Bartonella quintana

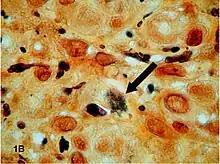
"B. quintana" and "Mycobacterium avium" complex coinfecting an AIDS patient

The clinical manifestations of "B. quintana" infection are highly variable. The incubation period is now known to be 5–20 days; it was originally thought to be 3–38 days. The infection can start as an acute onset of a febrile episode, relapsing febrile episodes, or as a persistent typhoidal illness; commonly seen are maculopapular rashes, conjunctivitis, headache, and myalgias, with splenomegaly being less common. Most patients present with pain in the lower legs (shins), sore muscles of the legs and back, and hyperaesthesia of the shins. Rarely is "B. quintana" infection fatal, unless endocarditis develops and goes untreated. If endocarditis does develop it is classified as culture negative. Weight loss, and thrombocytopenia are sometimes also seen. Recovery can take up to a month. Persistent presence of bacteria in the bloodstream has been observed, especially among individuals experiencing homelessness. A rare manifestation of the disease is leukocytoclastic vasculitis, characterized by fibrinoid necrosis of the vessel walls in the dermis.